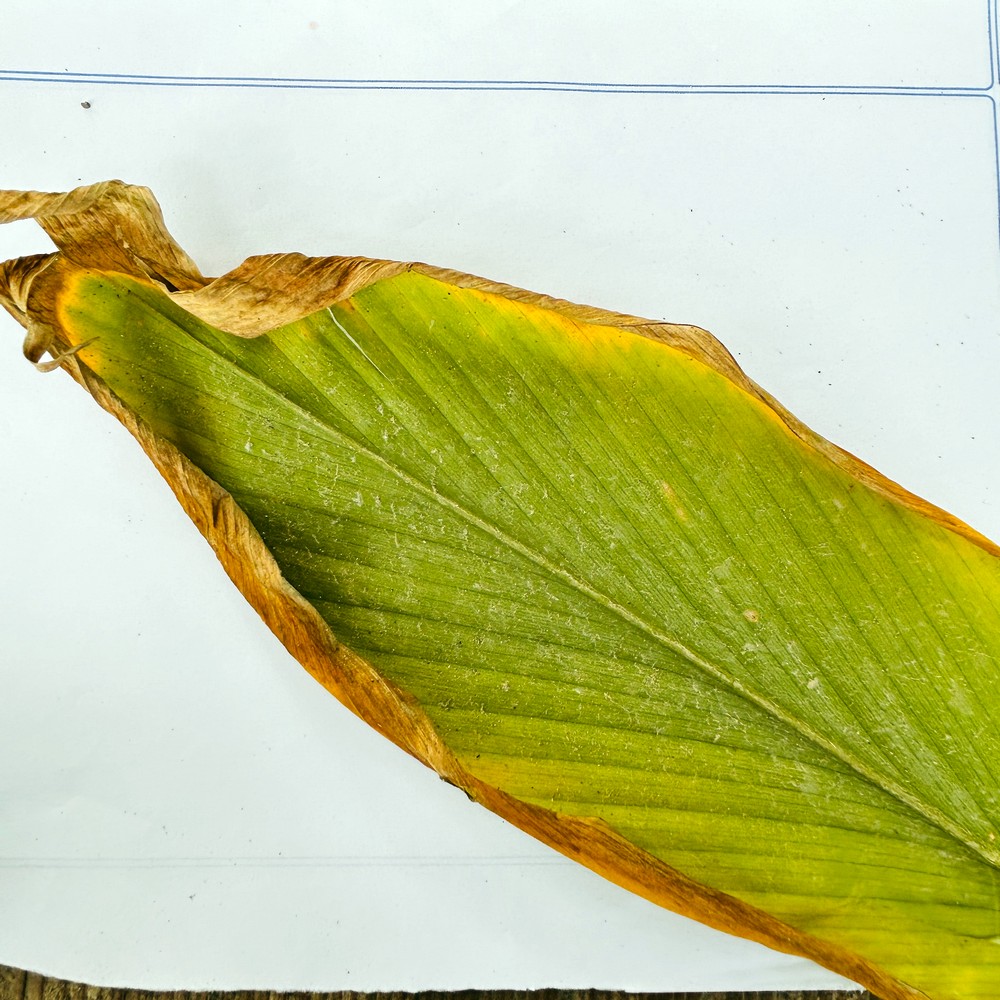
Label: Leaf Blotch